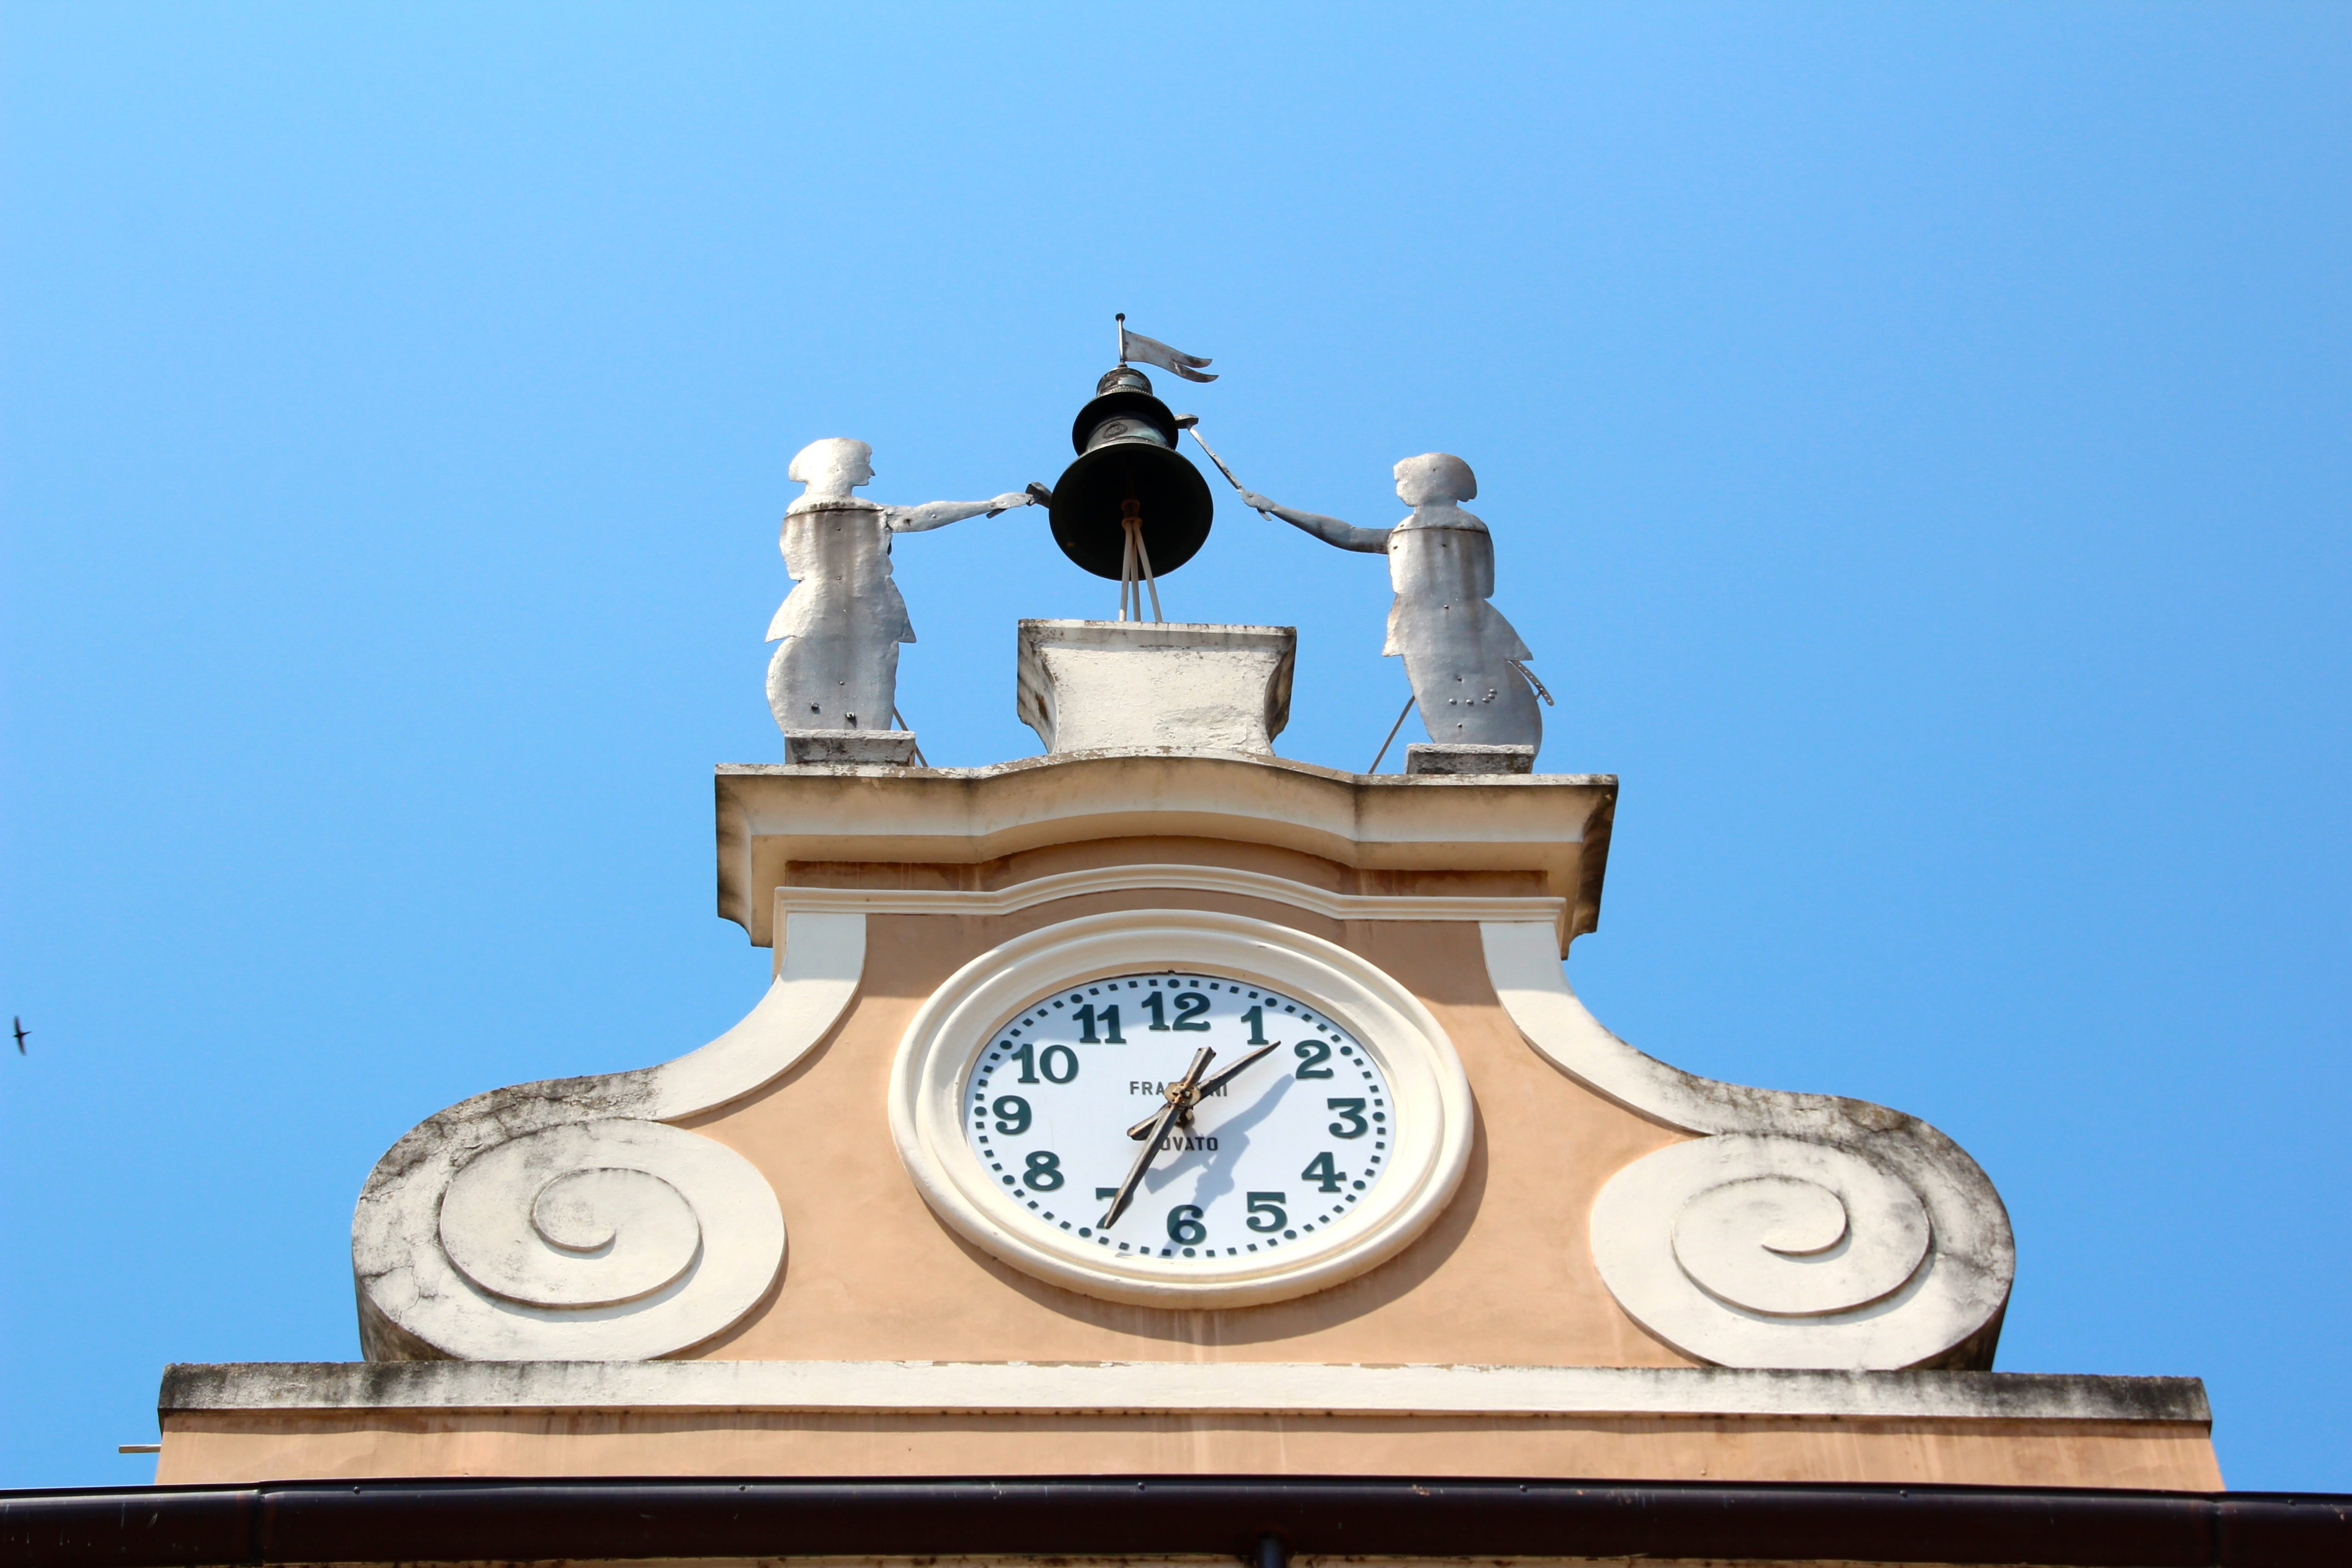
clock, monument, bell, statue, tower, blue, church, cross, clock tower, bell tower, detail, church clock